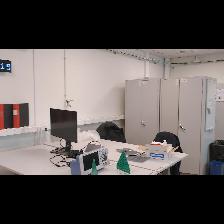
Label: NonHuman